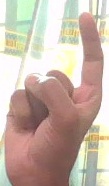
ASL sign: Z